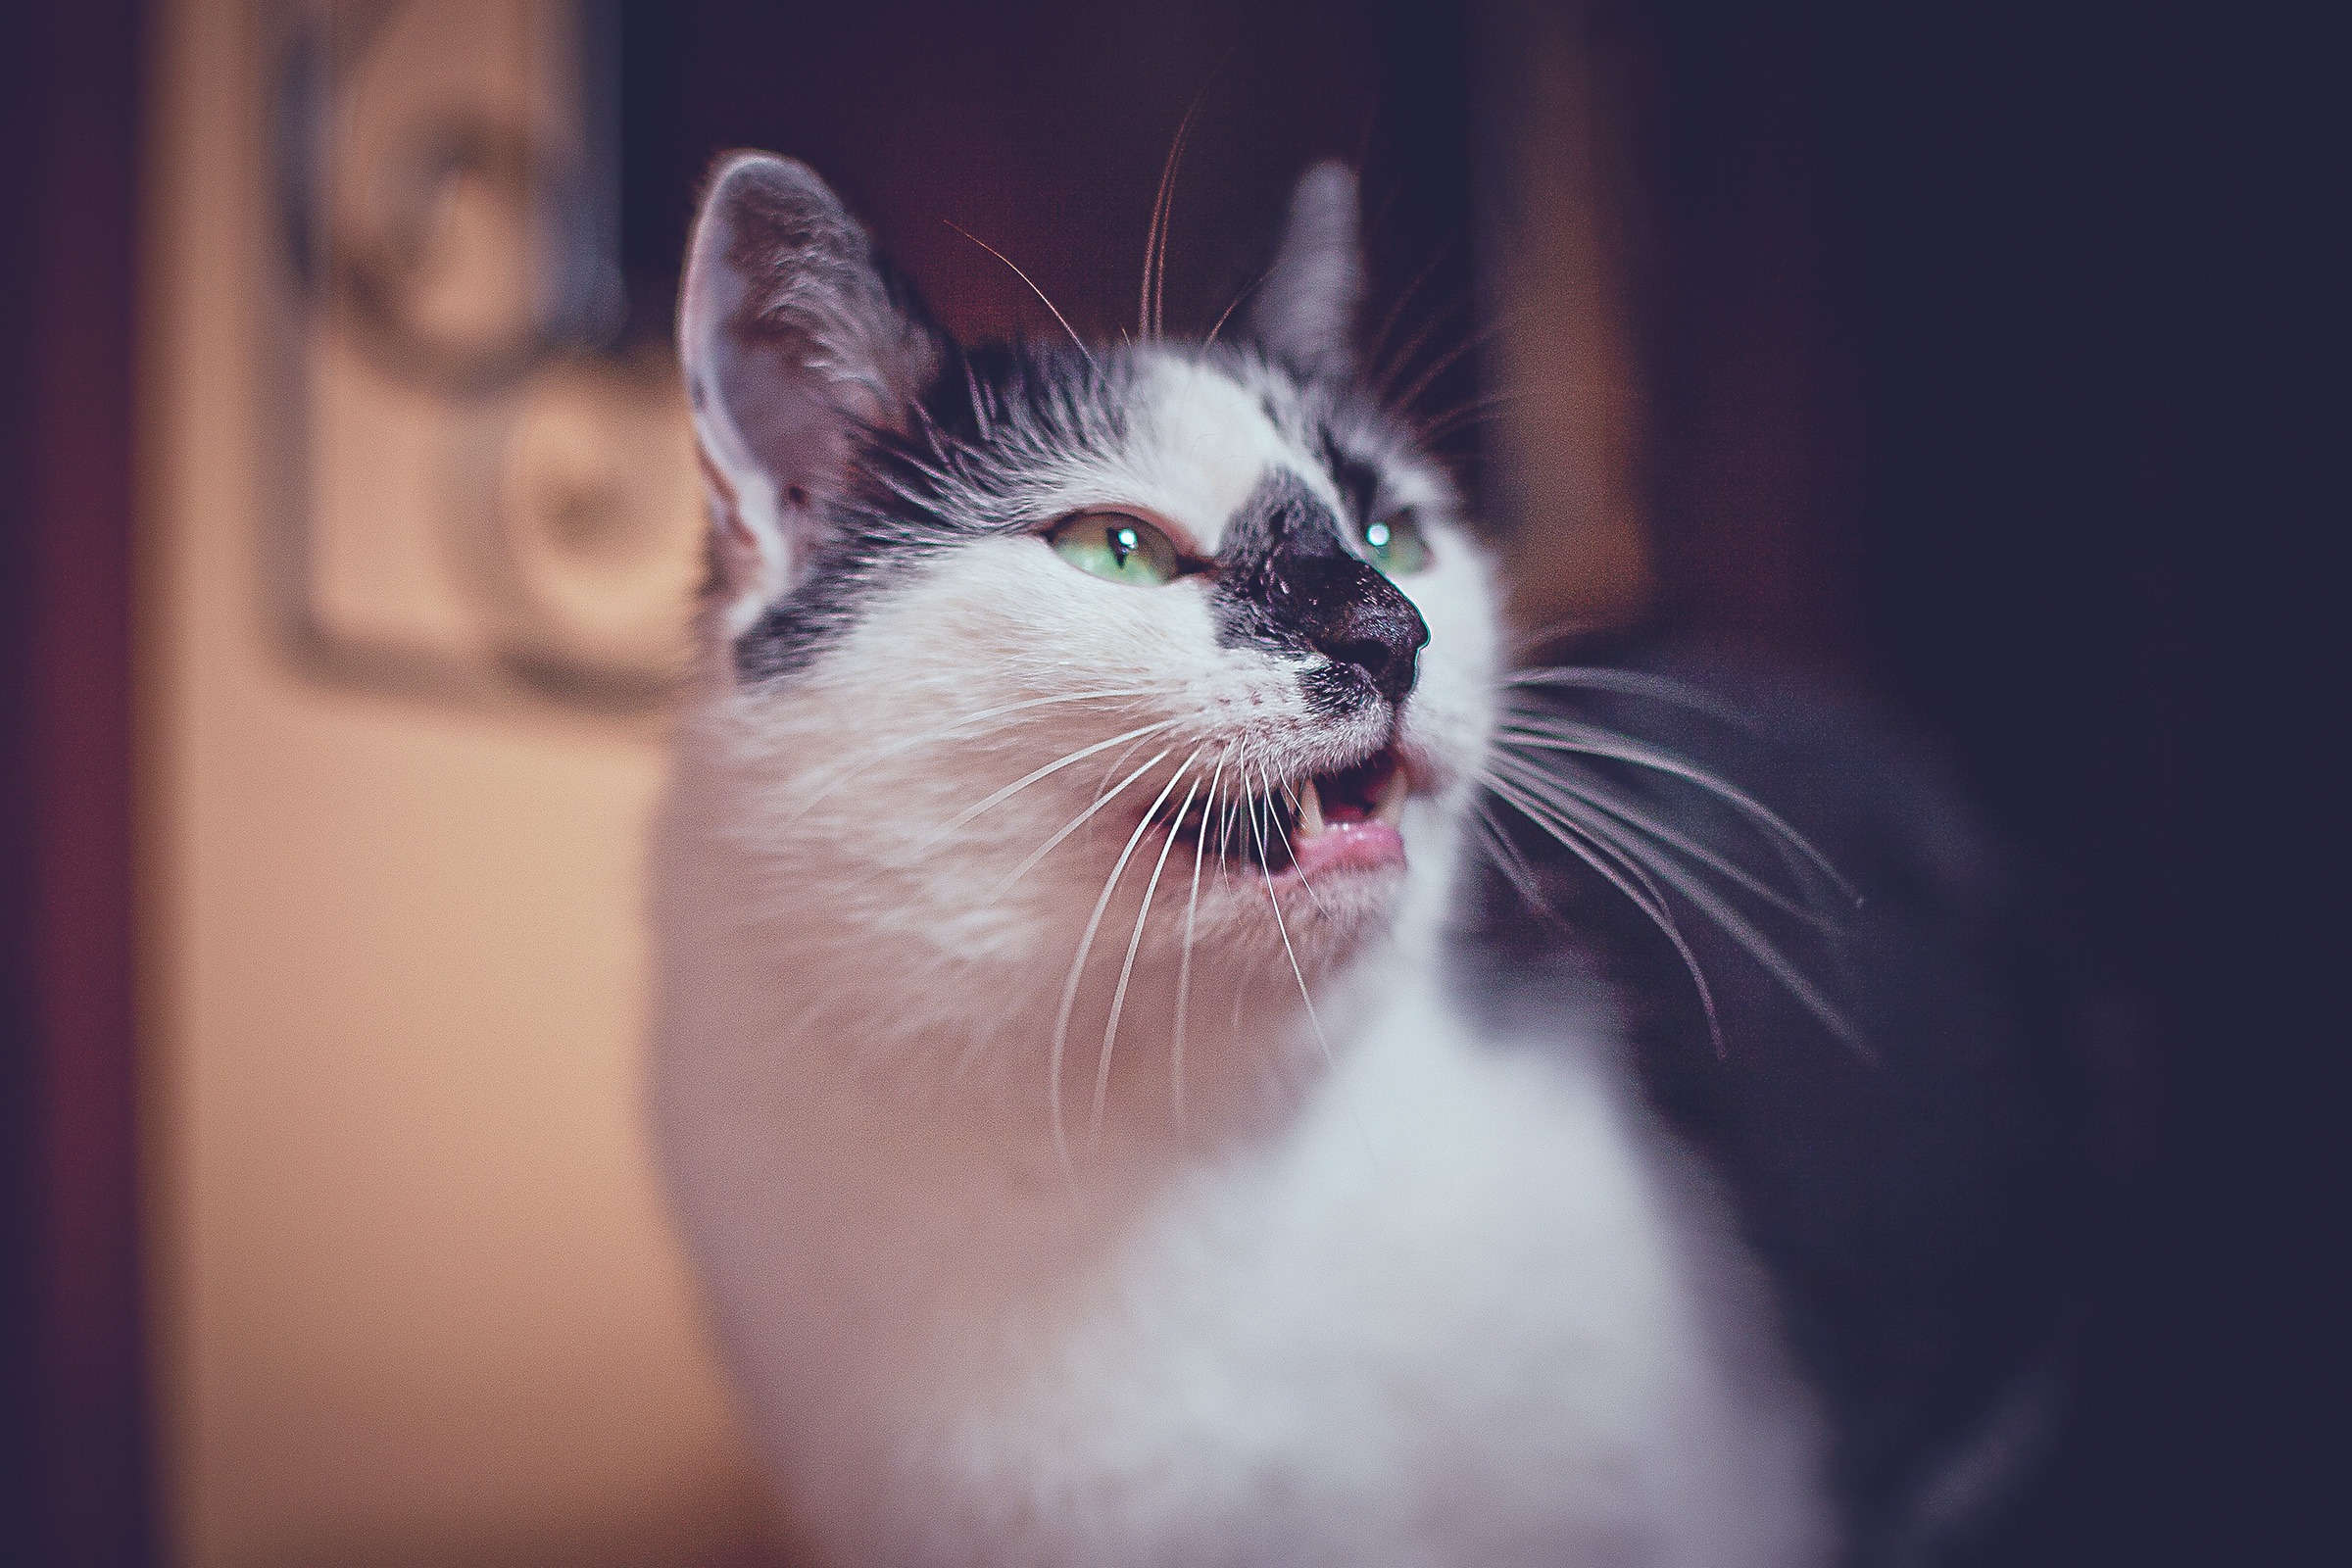
white, animal, fur, kitten, cat, mammal, black, close up, nose, whiskers, animals, skin, vertebrate, tomcat, fangs, small to medium sized cats, cat like mammal